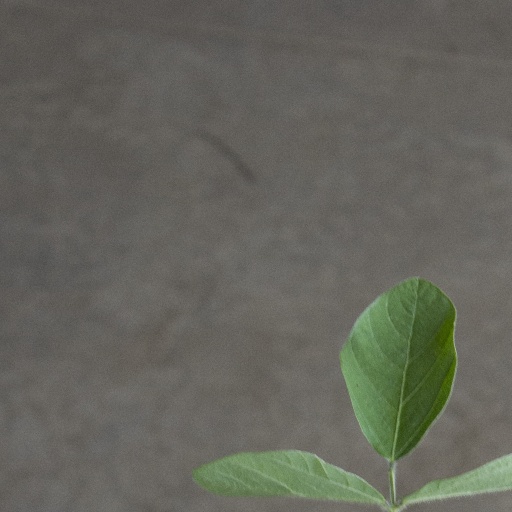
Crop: soybean